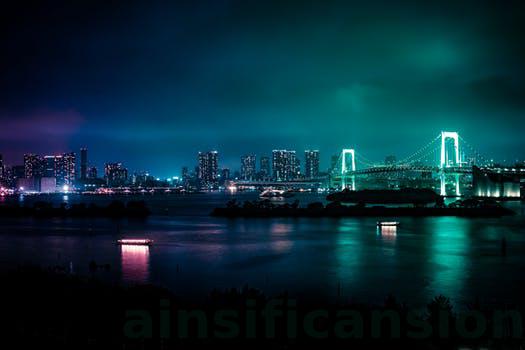
Label: Watermark